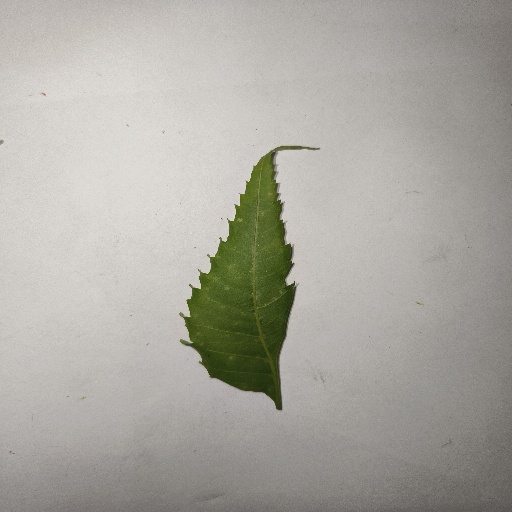
Species: Neem
Leaf condition: Healthy Leaf